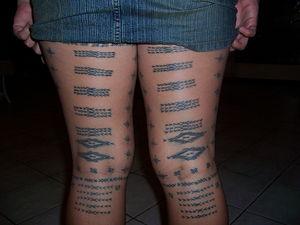
Le Malu est le tatouage féminin traditionnel des Samoa. Il est réalisé sur les jambes.